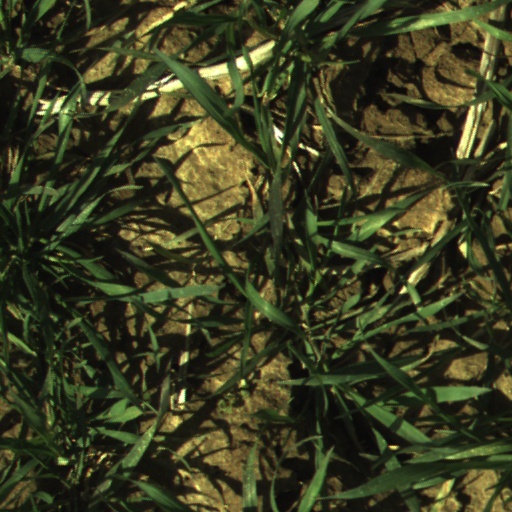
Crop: wheat